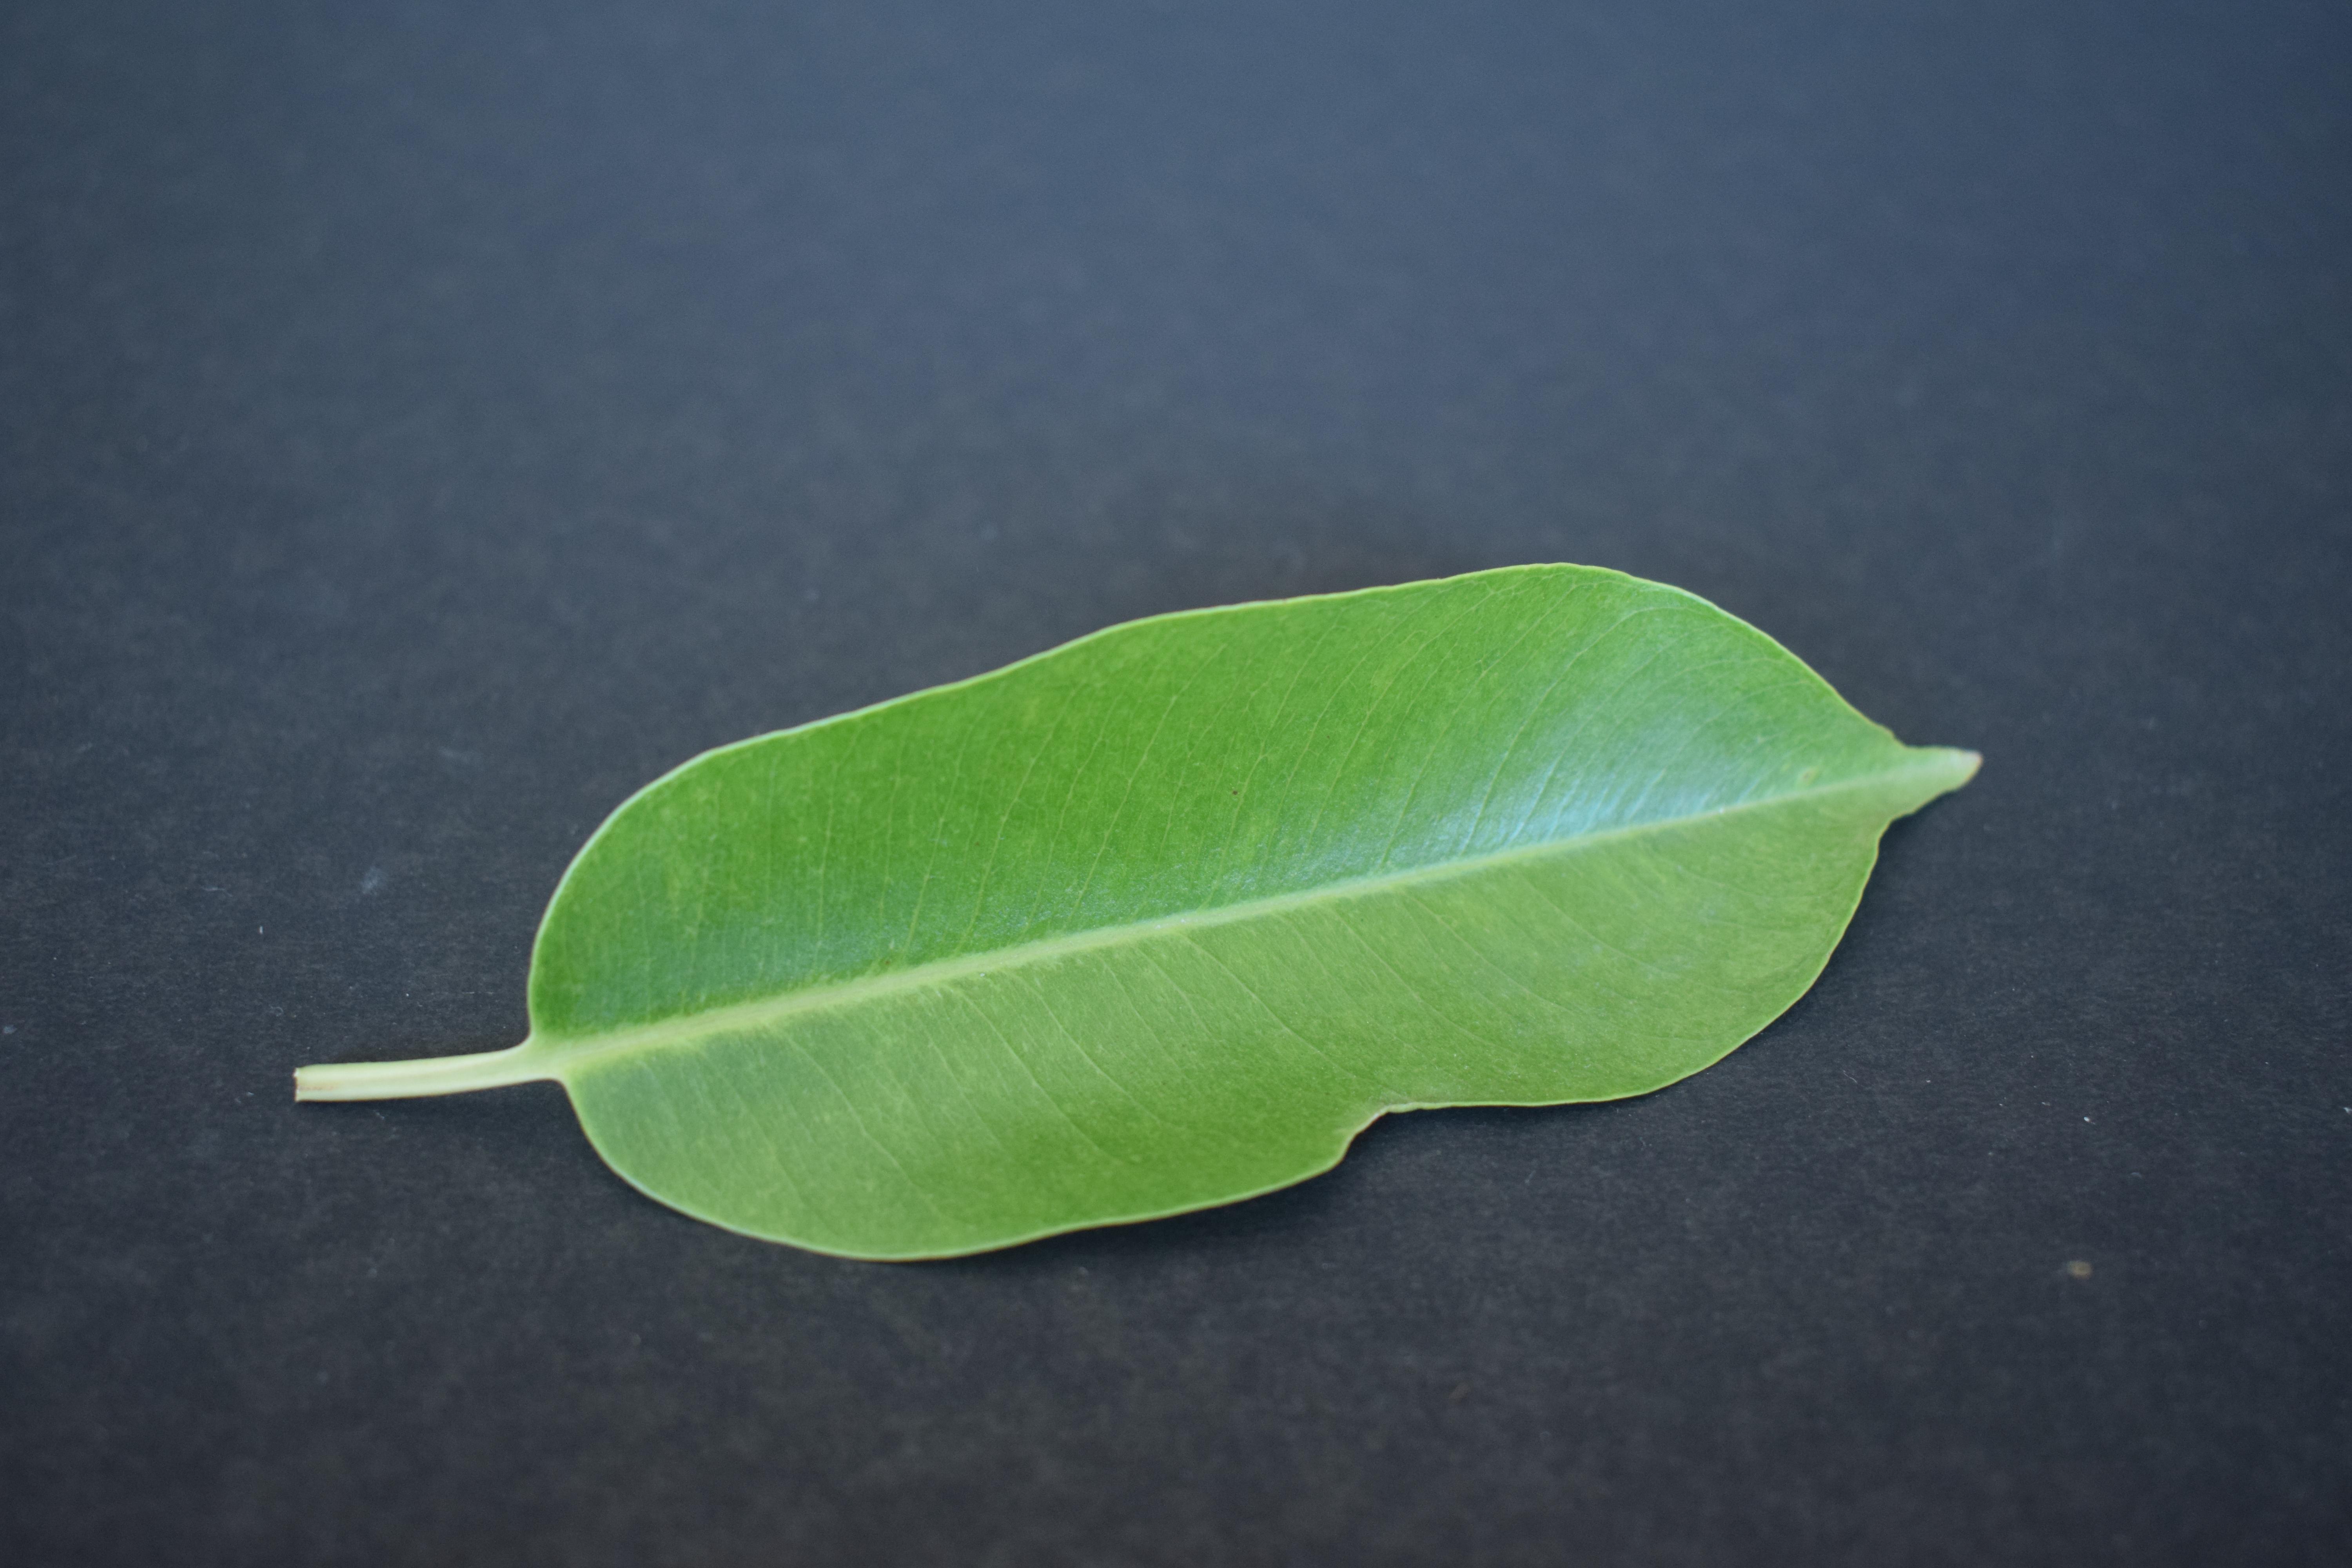
Plant species: Jamun